Andrew Forsyth

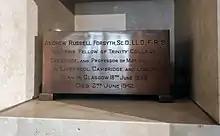
Forsyth's urn at Golders Green Crematorium

He died in London on 2 June 1942 and was cremated at Golders Green Crematorium.